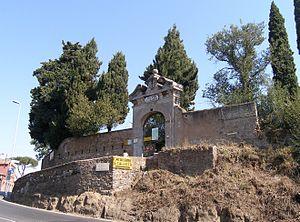
Pini di Roma P 141 est un poème symphonique composé en 1924 par Ottorino Respighi. La création a été faite au Teatro Augusteo à Rome le 14 décembre 1924 par l'Orchestre de l'Académie nationale Sainte-Cécile sous la direction de Bernardino Molinari. La partition a été publiée par Ricordi en 1925. Il existe une transcription pour piano à quatre mains de Respighi.